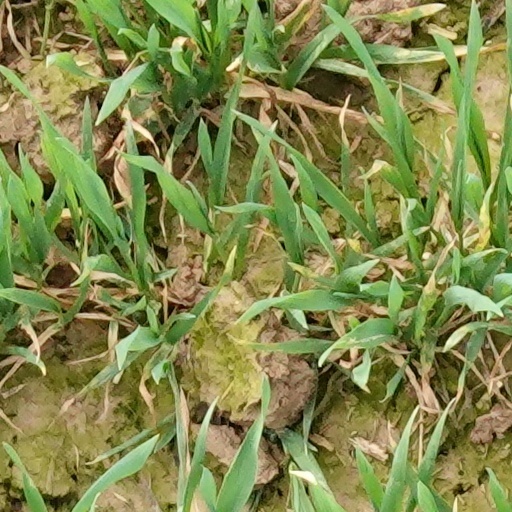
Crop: wheat